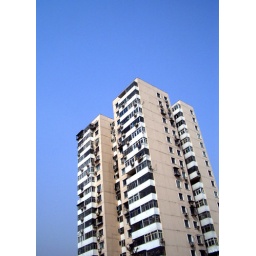
an apartment tower near Panjiayuan market in beijing